Reformation in the Kingdom of Hungary

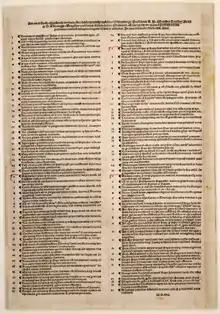
Martin Luther's "Ninety-five Theses"

Pope Leo X decided to complete the building of the St. Peter's Basilica and issued indulgence grants to finance the project in 1515. Around the same time, the German theologian Martin Luther was delivering lectures on salvation at the Wittenberg University. His studies convinced him that indulgence grants were useless and summarized his views in his "Ninety-five Theses" on 31 October 1517. The Pope excommunicated him for heresy, but Luther publicly burned the papal bull in December 1520. Luther rejected the clerics' privileged status and denied that works of merit could influence salvation. Instead, he embraced the idea of , or justification by faith alone. Luther's co-worker, Philip Melanchthon, summarized the principal theses of Evangelical theology in the Augsburg Confession in 1530. As the new theology gain popularity among the German princes, the principle ("whose realm, his religion") emerged, emphasizing the princes' right to regulate their subjects' spiritual life. Its application transformed Germany into a mozaic of predominantly Evangelical or Catholic principalities. The principle also established the secular rulers' claim to take responsibility for church administration and to seize church property. In 1529, the princes and free cities sympathizing with Luther's theology staged a protest against the anti-Lutheran decisions adopted at Imperial Diet of Speyer, hence the name "Protestant" for 16th-century religious reformers and their followers.